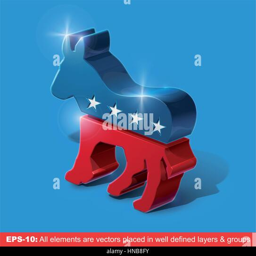
vector illustration of the sign .